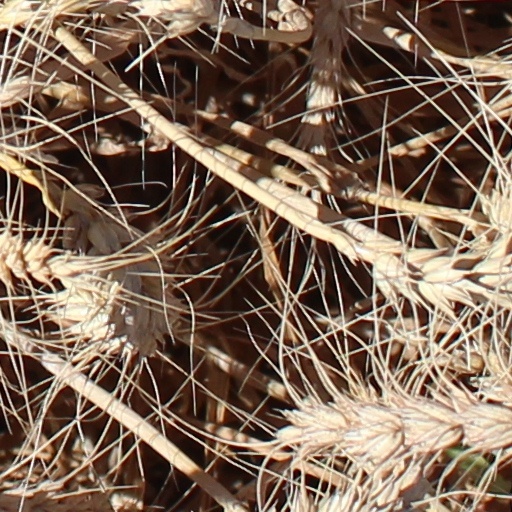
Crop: wheat